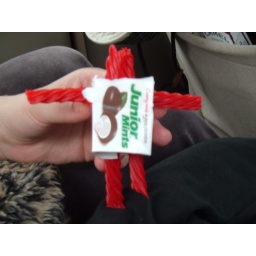
This is what happens when we get stuck in a car on long road trips